Sharrie Williams

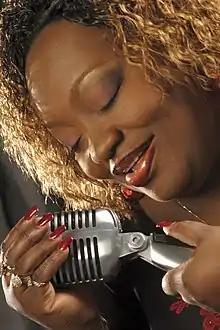
Sharrie Williams

Sharrie Williams (born January 3, 1965) is an American blues/soul/gospel singer-songwriter.